HKS-1

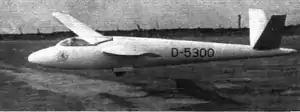

The HKS-1 was a German 19 span high performance two seat sailplane, designed around 1950 to use recent advances in laminar flow airfoils. To avoid premature transition from laminar flow caused by surface interruptions, the HKS-1 dispensed with hinged ailerons, flaps and spoilers and replaced them with a flexible trailing edge. Two were built, setting several records.